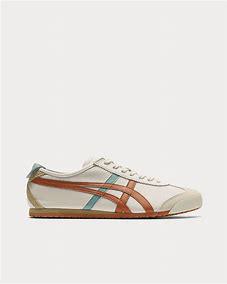
Brand: Onitsuka
Model: Tiger Onitsuka Tiger Mexico 66